Sylvia Froos

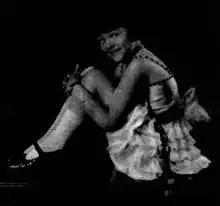
Sylvia Froos (1924)

Sylvia Froos (April 19, 1914 – March 28, 2004), sometimes spelled as Sylvia Fross, was an American actress and singer who appeared on stage, radio, recordings, television, and film during the 1920s through the 1940s. She was a child star that was sometimes billed as Baby Sylvia and as the "Little Princess of Song" and in the UK as "America's Queen of Song". She was also referred to as "The Miniature Belle Baker", with her ability to mimic the vocal performances of celebrities being particularly noted by the media, and was additionally likened to Sophie Tucker and Marion Harris.